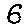
Label: 6